Das Rad

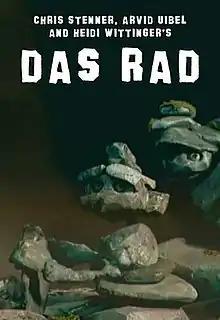

Das Rad (English title: "Rocks") meaning "The Wheel" is a 2001 German animated short film written and directed by Chris Stenner, Arvid Uibel and Heidi Wittlinger. Produced using a mixture of stop-motion, puppetry, and CGI animation, it was nominated for an Oscar in "Best Animated Short Film", but lost to The ChubbChubbs!